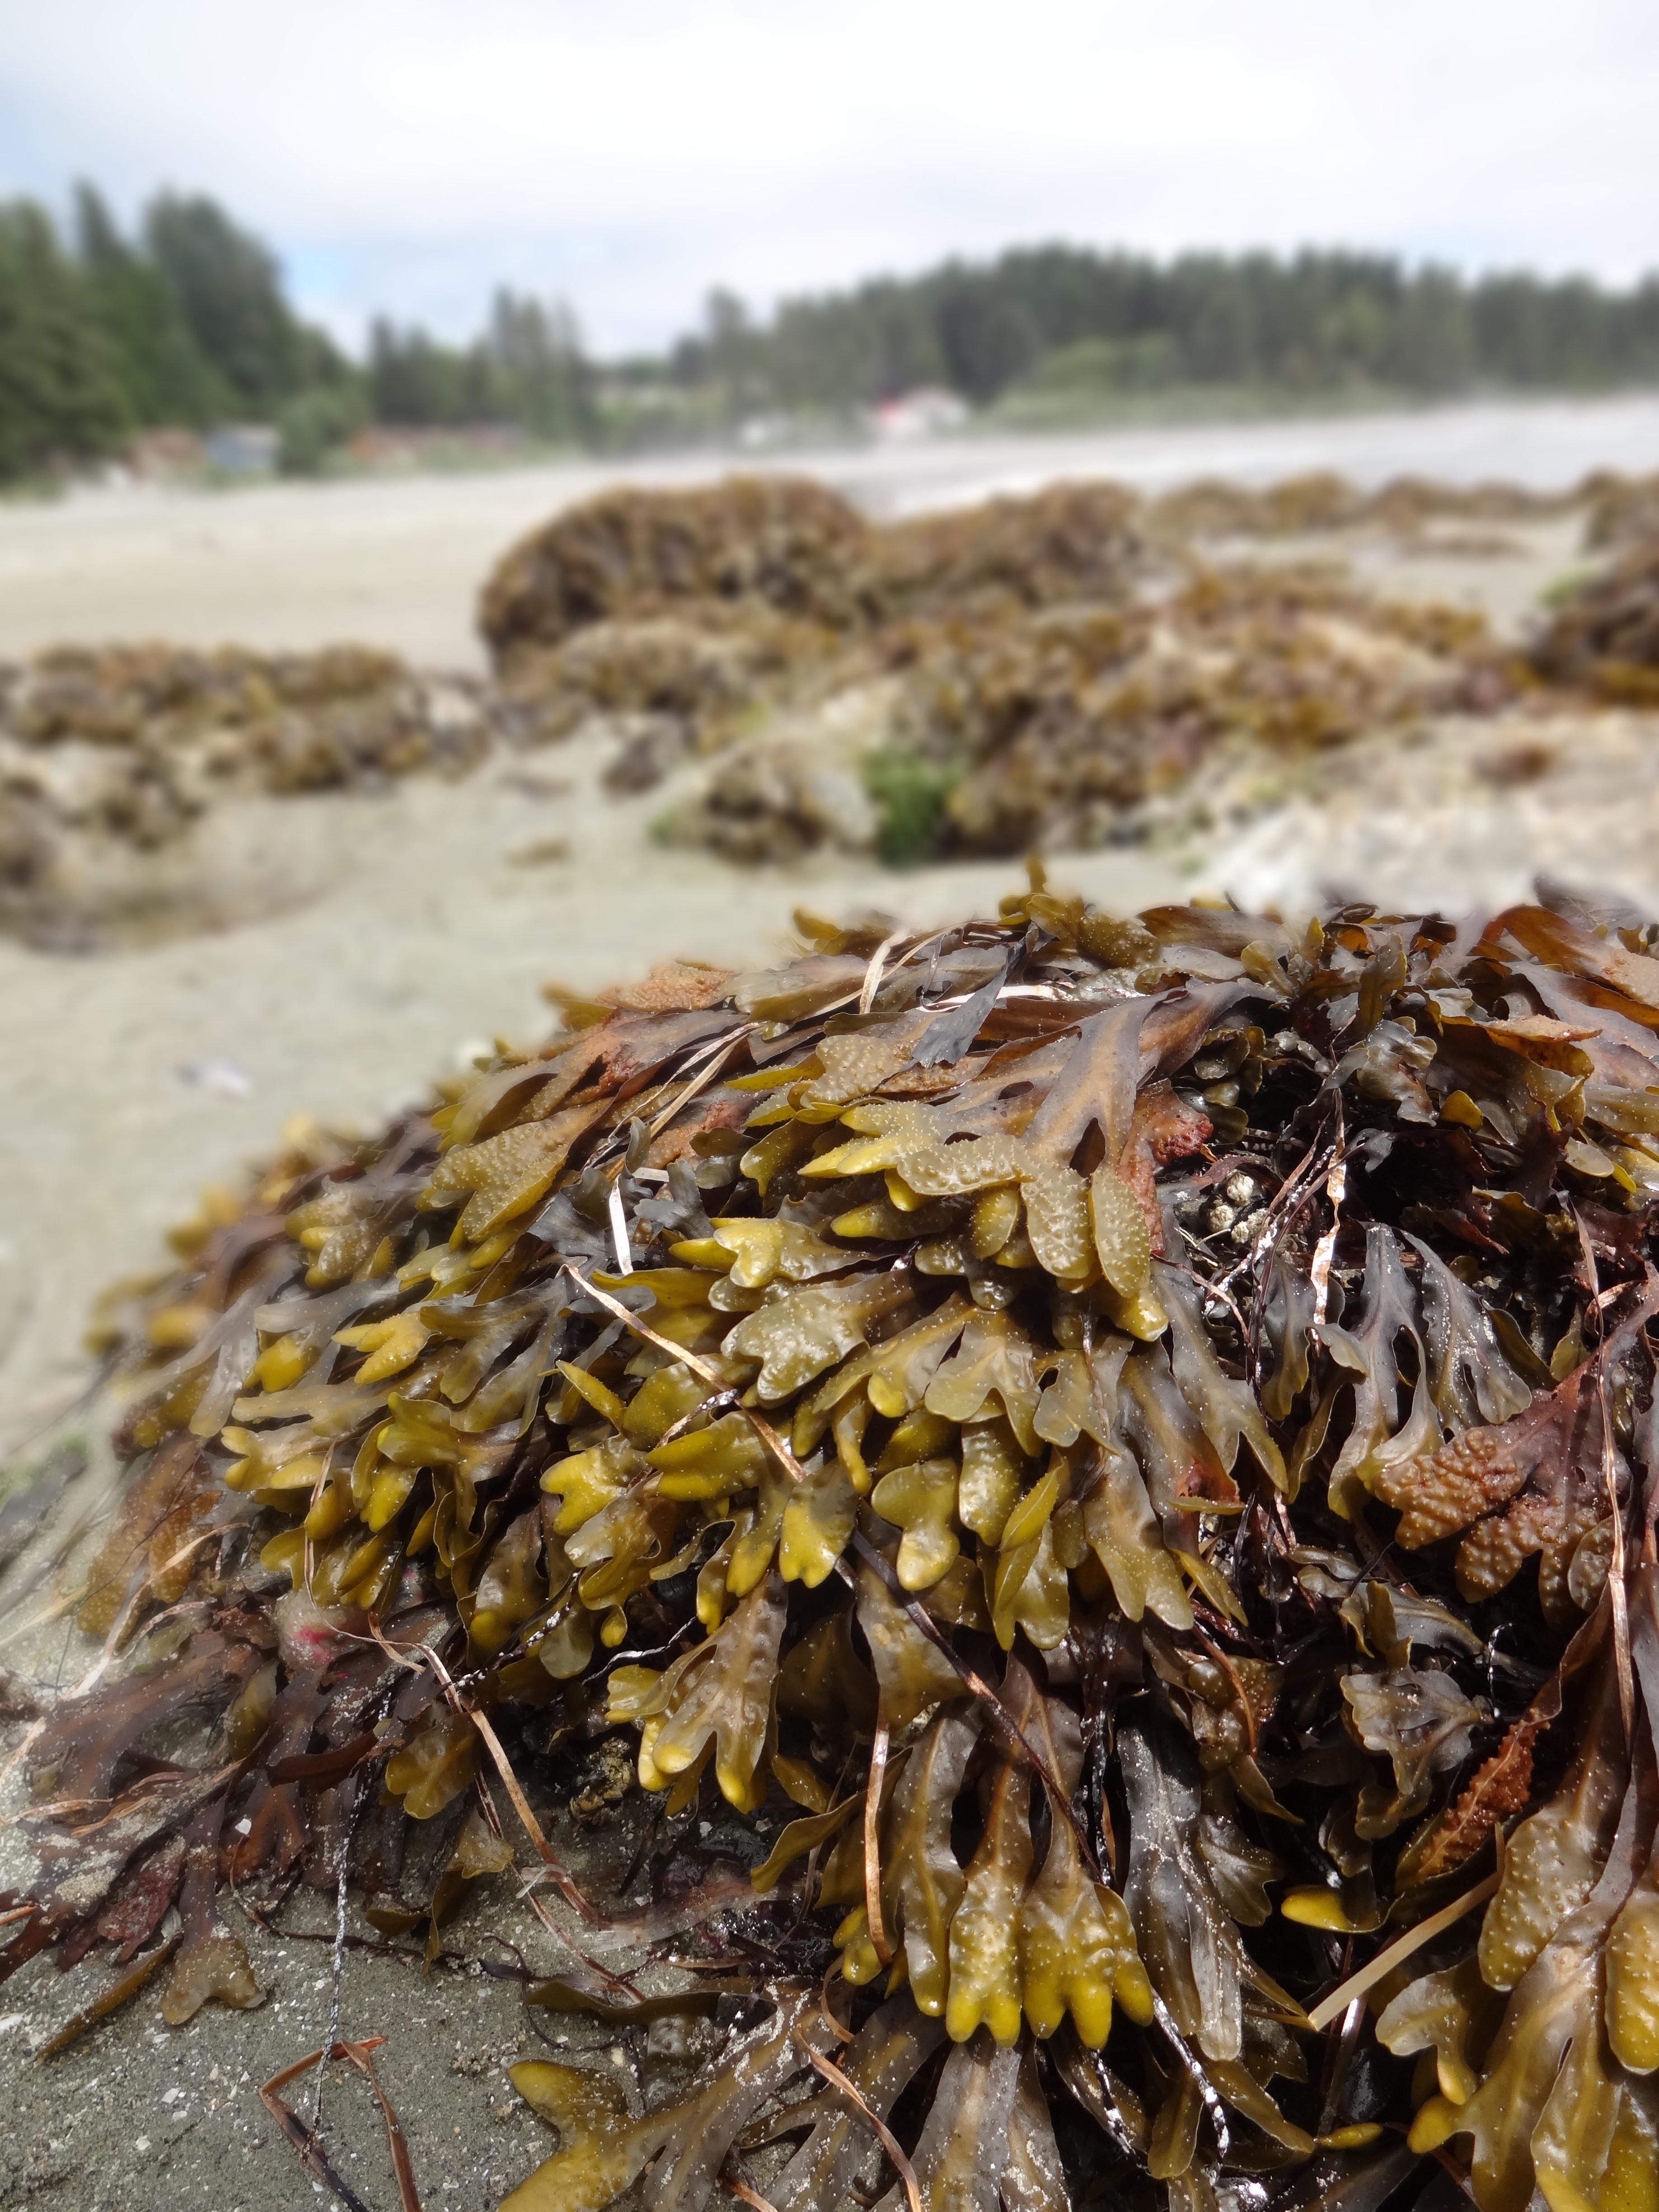
beach, coast, tree, nature, ocean, leaf, shore, flower, seaside, wildlife, food, produce, scenic, seaweed, seafood, empty, flora, algae, canada, rim, pacific, bc, unspoiled, vancouver island, ucluelet